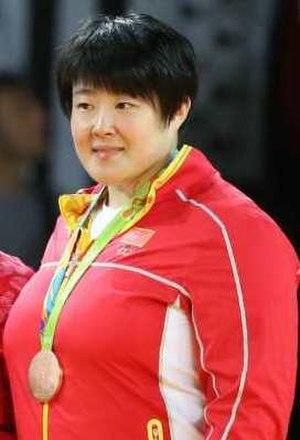
Yu Song est une judokate chinoise née le 6 août 1986. Double championne du monde, en 2015 et 2017, elle obtient également une médaille de bronze aux Jeux olympiques 2016.